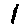
Label: 1